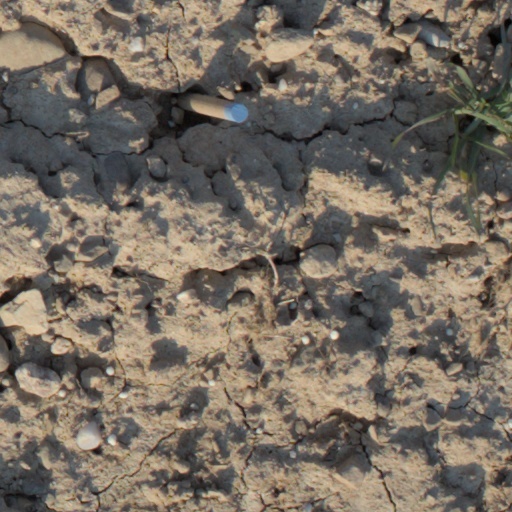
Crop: wheat